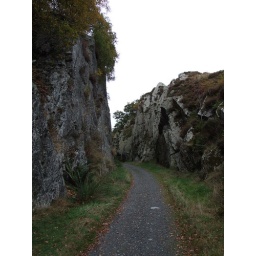
Loads of plants taking root in the cracks in the rock